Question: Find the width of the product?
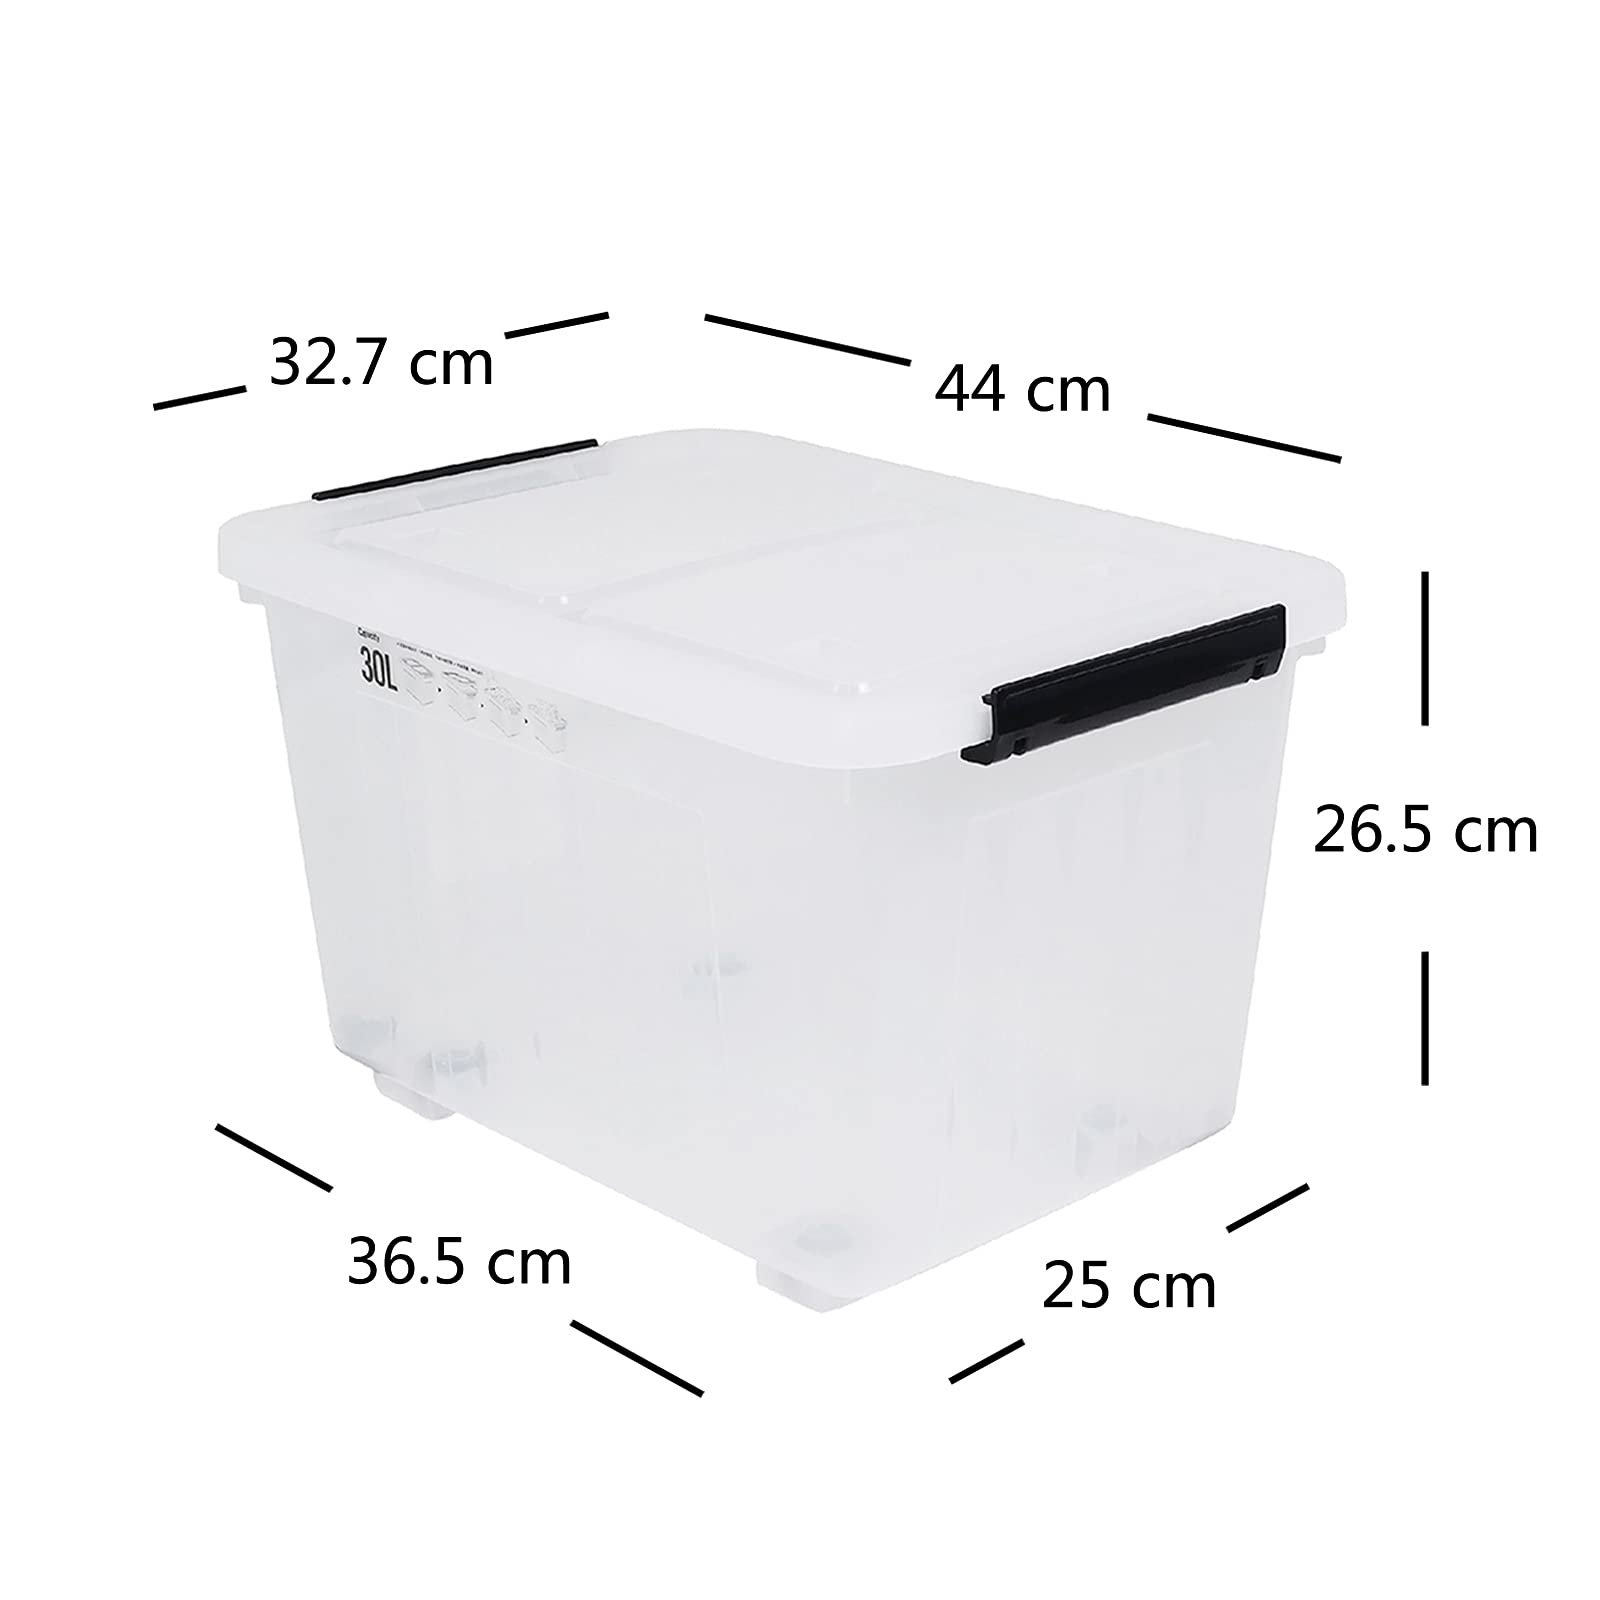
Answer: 32.7 centimetre